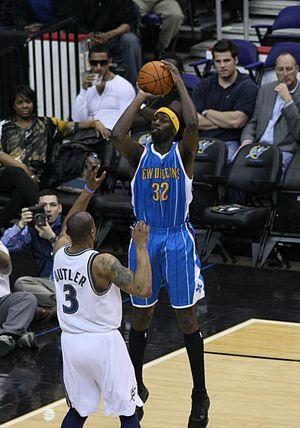
Julian Emil-Jamaal Wright est un joueur américain de basket-ball. Il a joué au niveau universitaire pour les Jayhawks du Kansas pendant les saisons 2005-2006 et 2006-2007 avant d'être sélectionné en treizième position lors de la draft 2007 de la NBA par le club des Hornets de La Nouvelle-Orléans.